1929 South American Championship

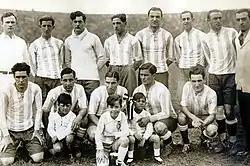
The Argentine team, winner of the tournament

The twelfth edition of the South American Championship was held in Buenos Aires, Argentina from 1 to 17 November 1929. The 1928 edition was postponed due to the participation of Chile, Uruguay and Argentina in the 1928 Summer Olympics held in Amsterdam, Netherlands, where Uruguay and Argentina won gold and silver respectively.